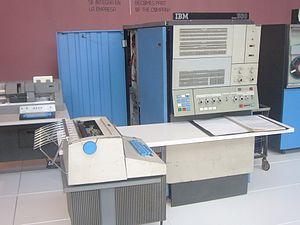
Le Musée de la Science et de la Technique de Catalogne est un musée de Terrassa qui dépend du ministère de la Culture de la Généralité de Catalogne. Il est la tête de pont du réseau Système mNACTEC, chapeautant 20 musées techniques.